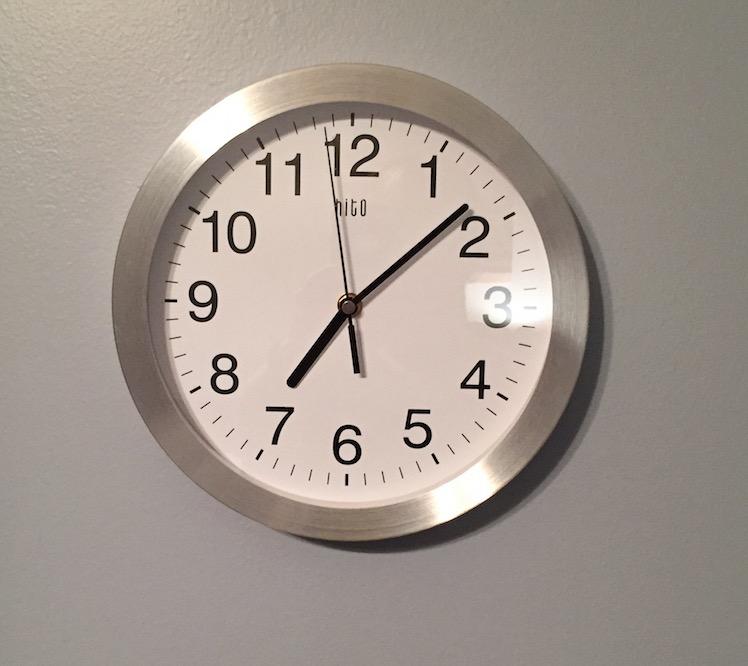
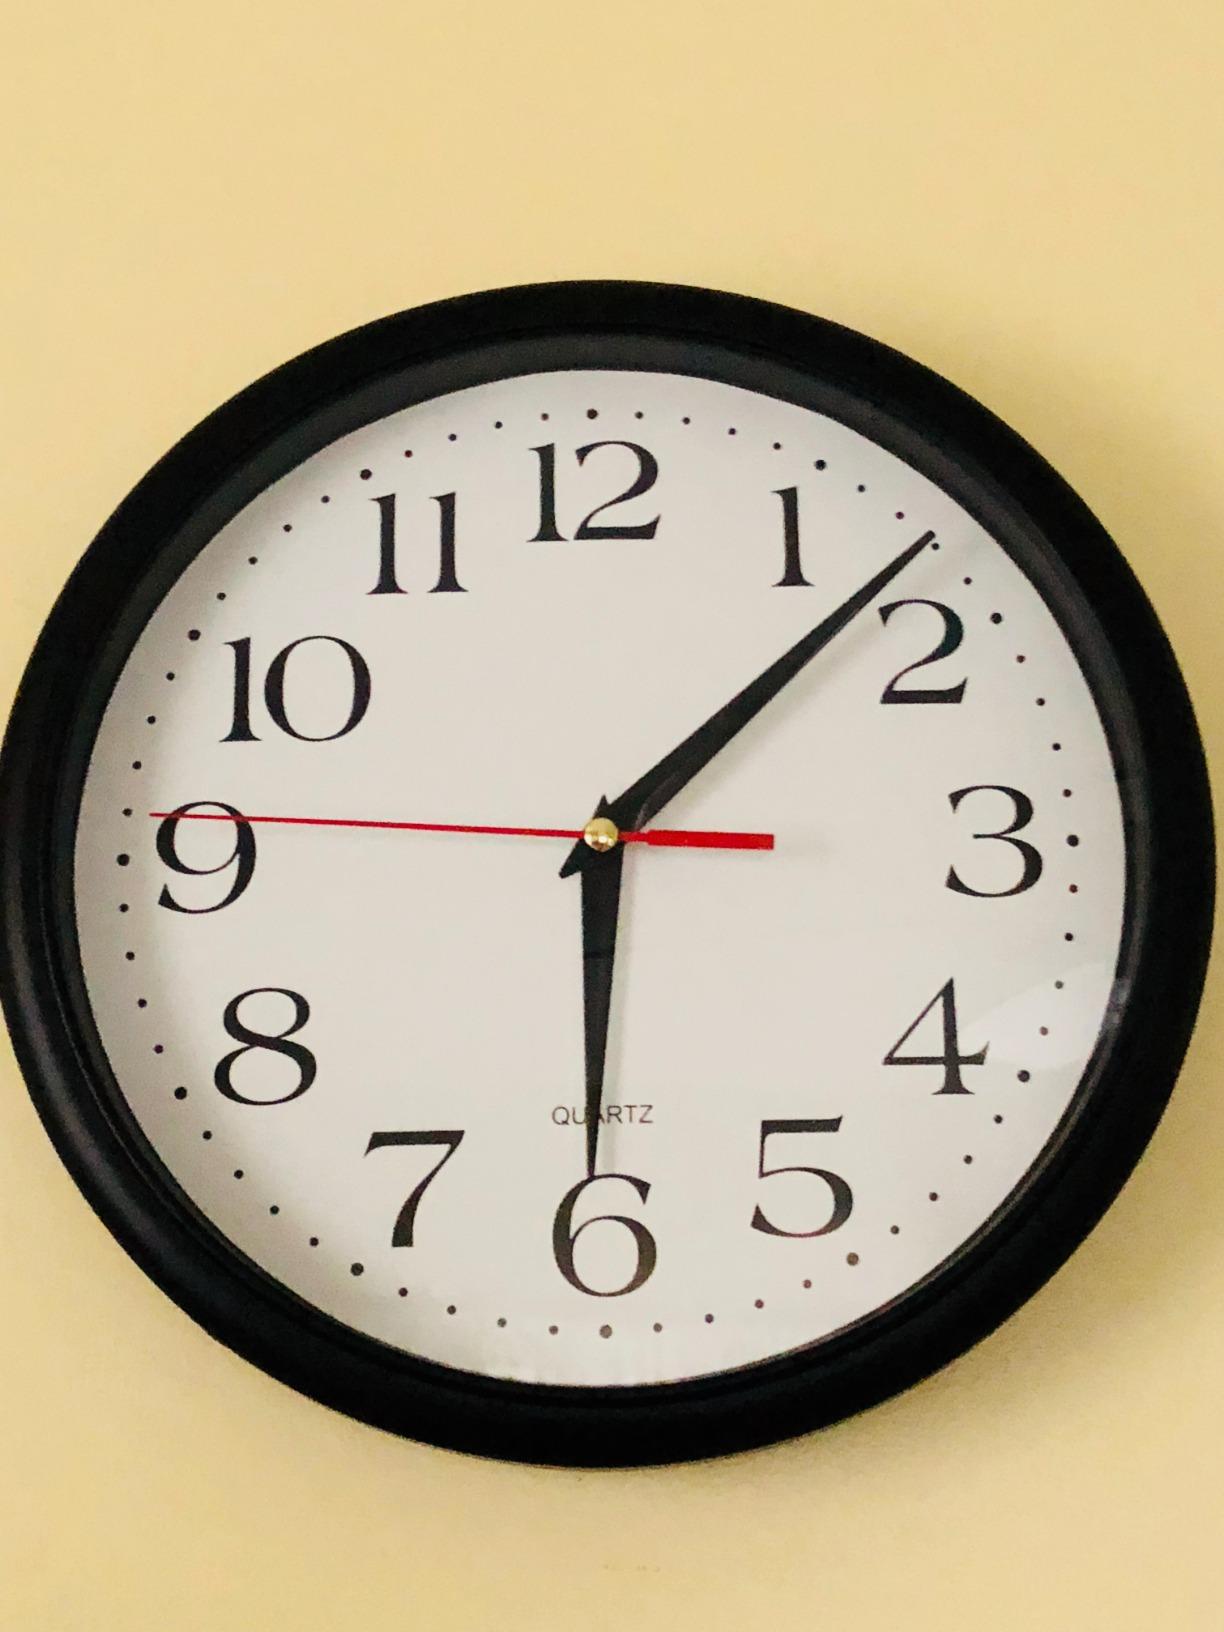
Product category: clock
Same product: no